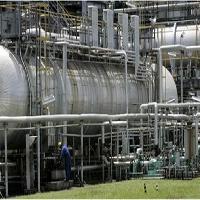
Weather: sun or clear